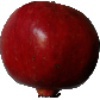
Label: pomegranate